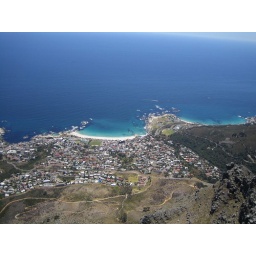
in cima alla table mountain